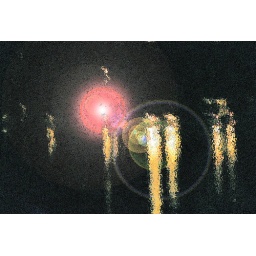
This is the first of many pics. I took of the lake near my house